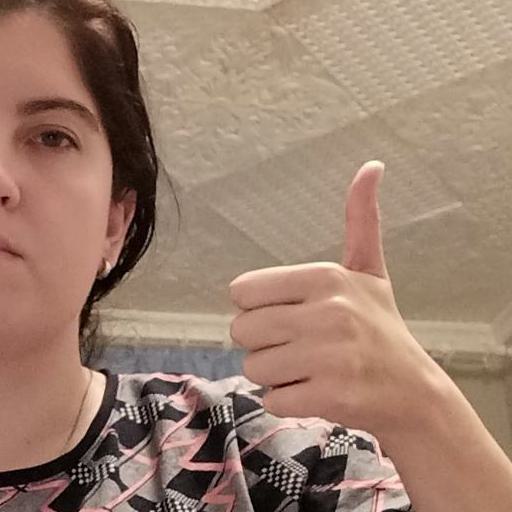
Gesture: like